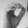
ASL letter: O